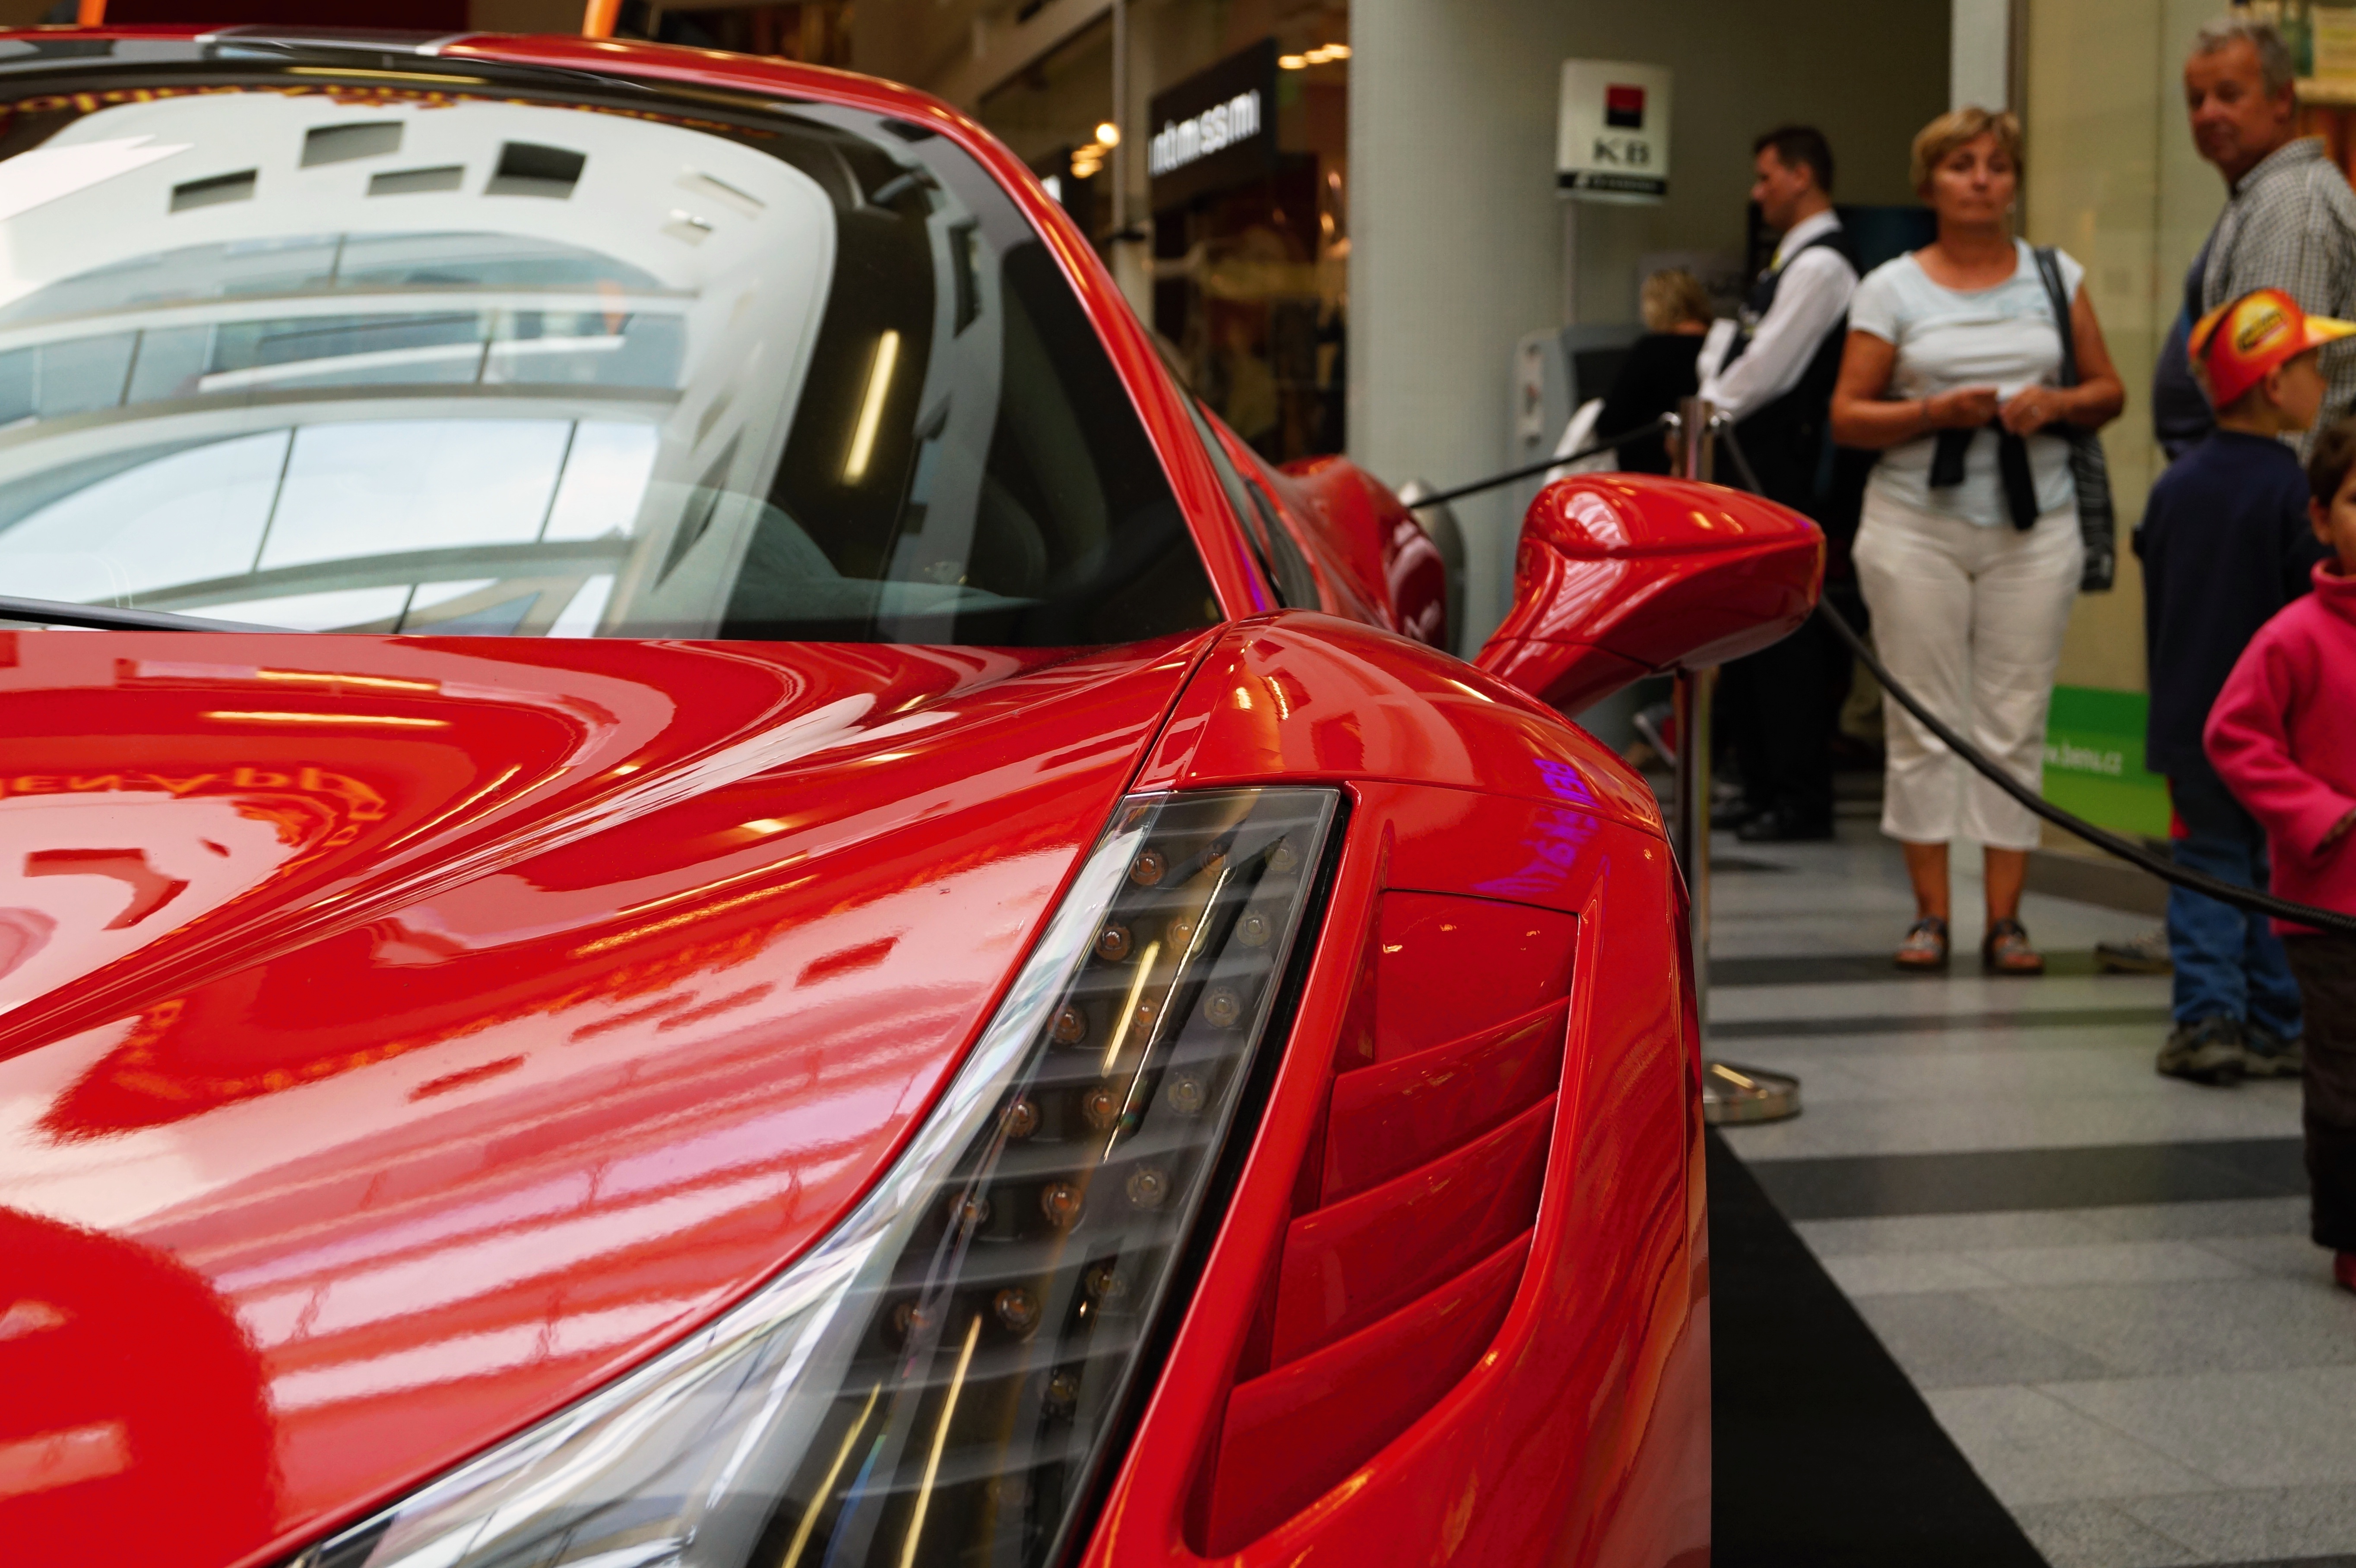
car, red, vehicle, auto, sports car, supercar, race track, ferrari, exhibition, auto show, land vehicle, automobile make, automotive design, luxury vehicle, performance car, ferrari 458, ferrari spa